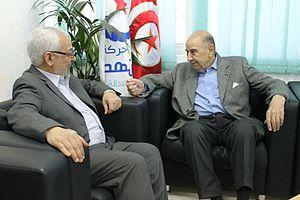
L'histoire des Juifs en Tunisie s'étend sur près de deux mille ans. Attestée au IIᵉ siècle mais sans doute plus ancienne, la communauté juive en Tunisie croît à la suite de vagues d'immigration successives et d'un prosélytisme important créant des communautés de Berbères juifs. Toutefois, son développement est freiné par des mesures anti-juives à partir de l'édit de Milan et à l'époque de l'exarchat de Carthage.